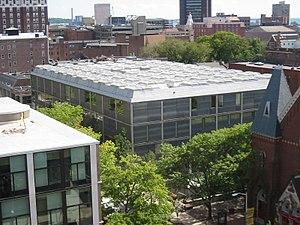
Le Centre d'art britannique de Yale est un
Louis Isadore Kahn, est un architecte américain, d'origine estonienne.